Hotel rating

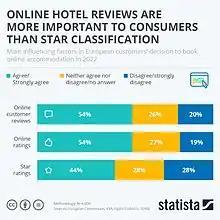
Findings from European Commission research that looked into the importance of the online hotel reviews vs. star classification

Salam Standard is a classification system for Muslim-friendly hotels. Hotels can get certified based on certain Muslim-friendly criteria such as offering prayer mats, removing alcohol from the room and offering halal restaurant recommendations; it is divided into 4 tiers (bronze, silver, gold and platinum). Archipelago Hotels, Indonesia's biggest hospitality firm, is a prominent member of the Salam Standard system.